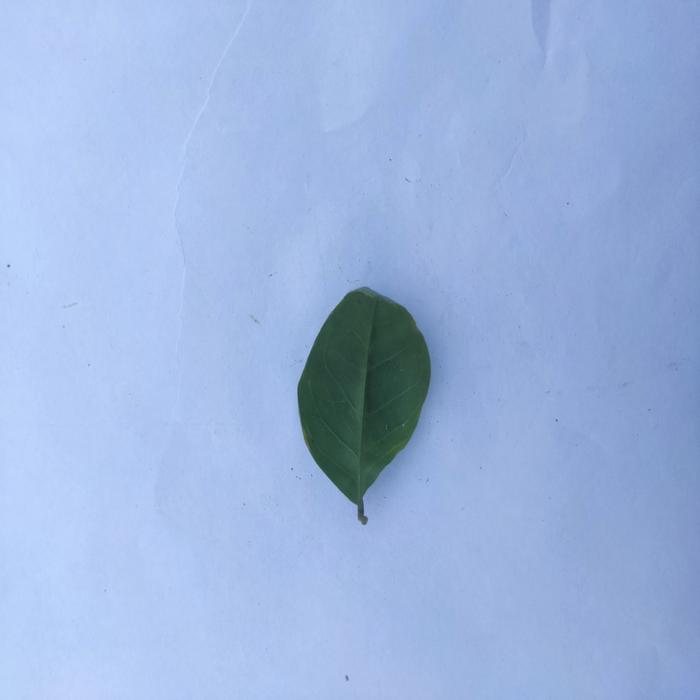
Crop: Aegle Marmelos
Leaf condition: Leaf_Curl